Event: Nepal Earthquake
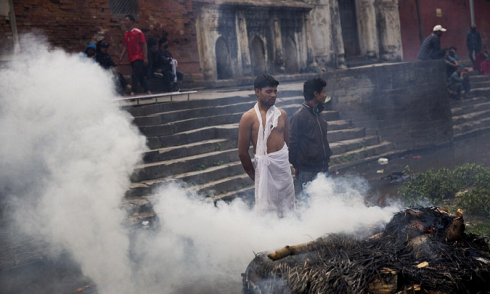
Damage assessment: no_damage